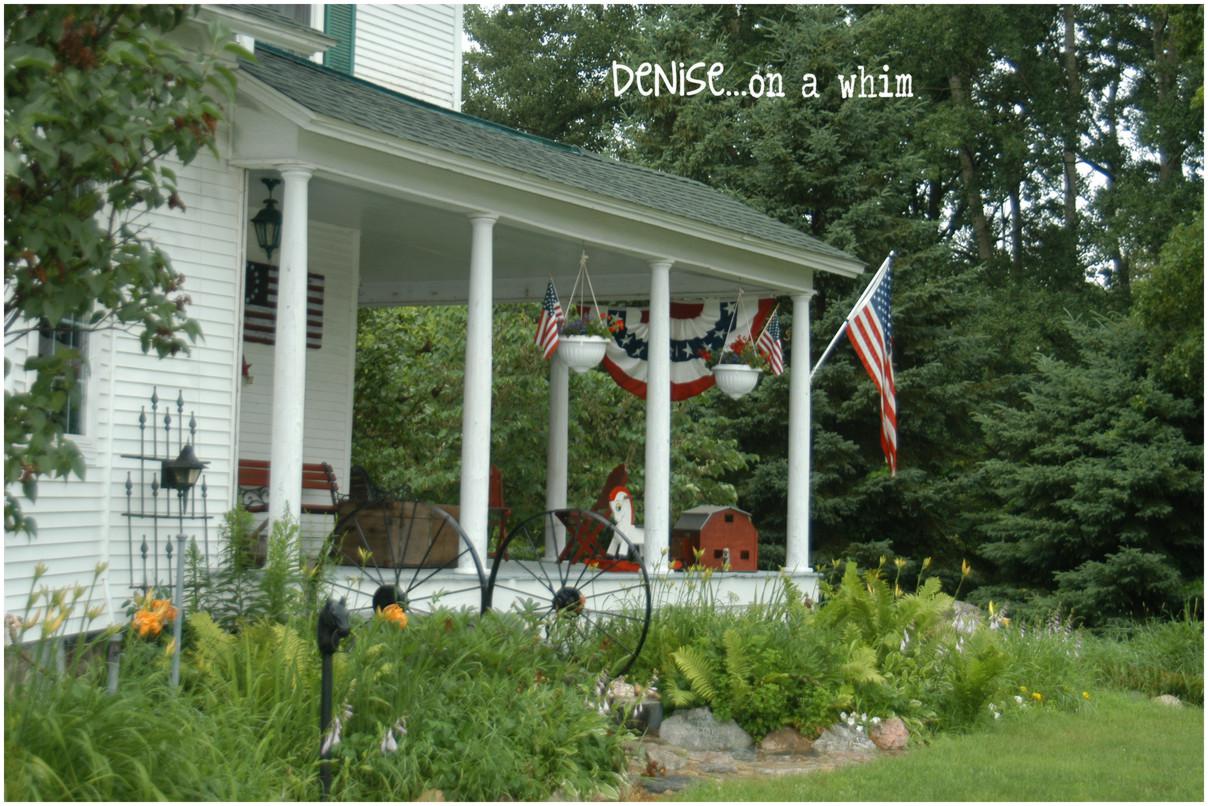
person on a whim fabulous farmhouse front porch
Relation: Subjective